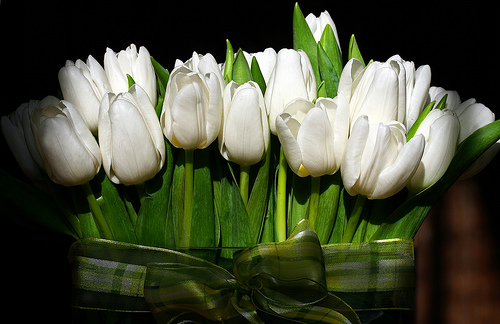
Flower: tulip